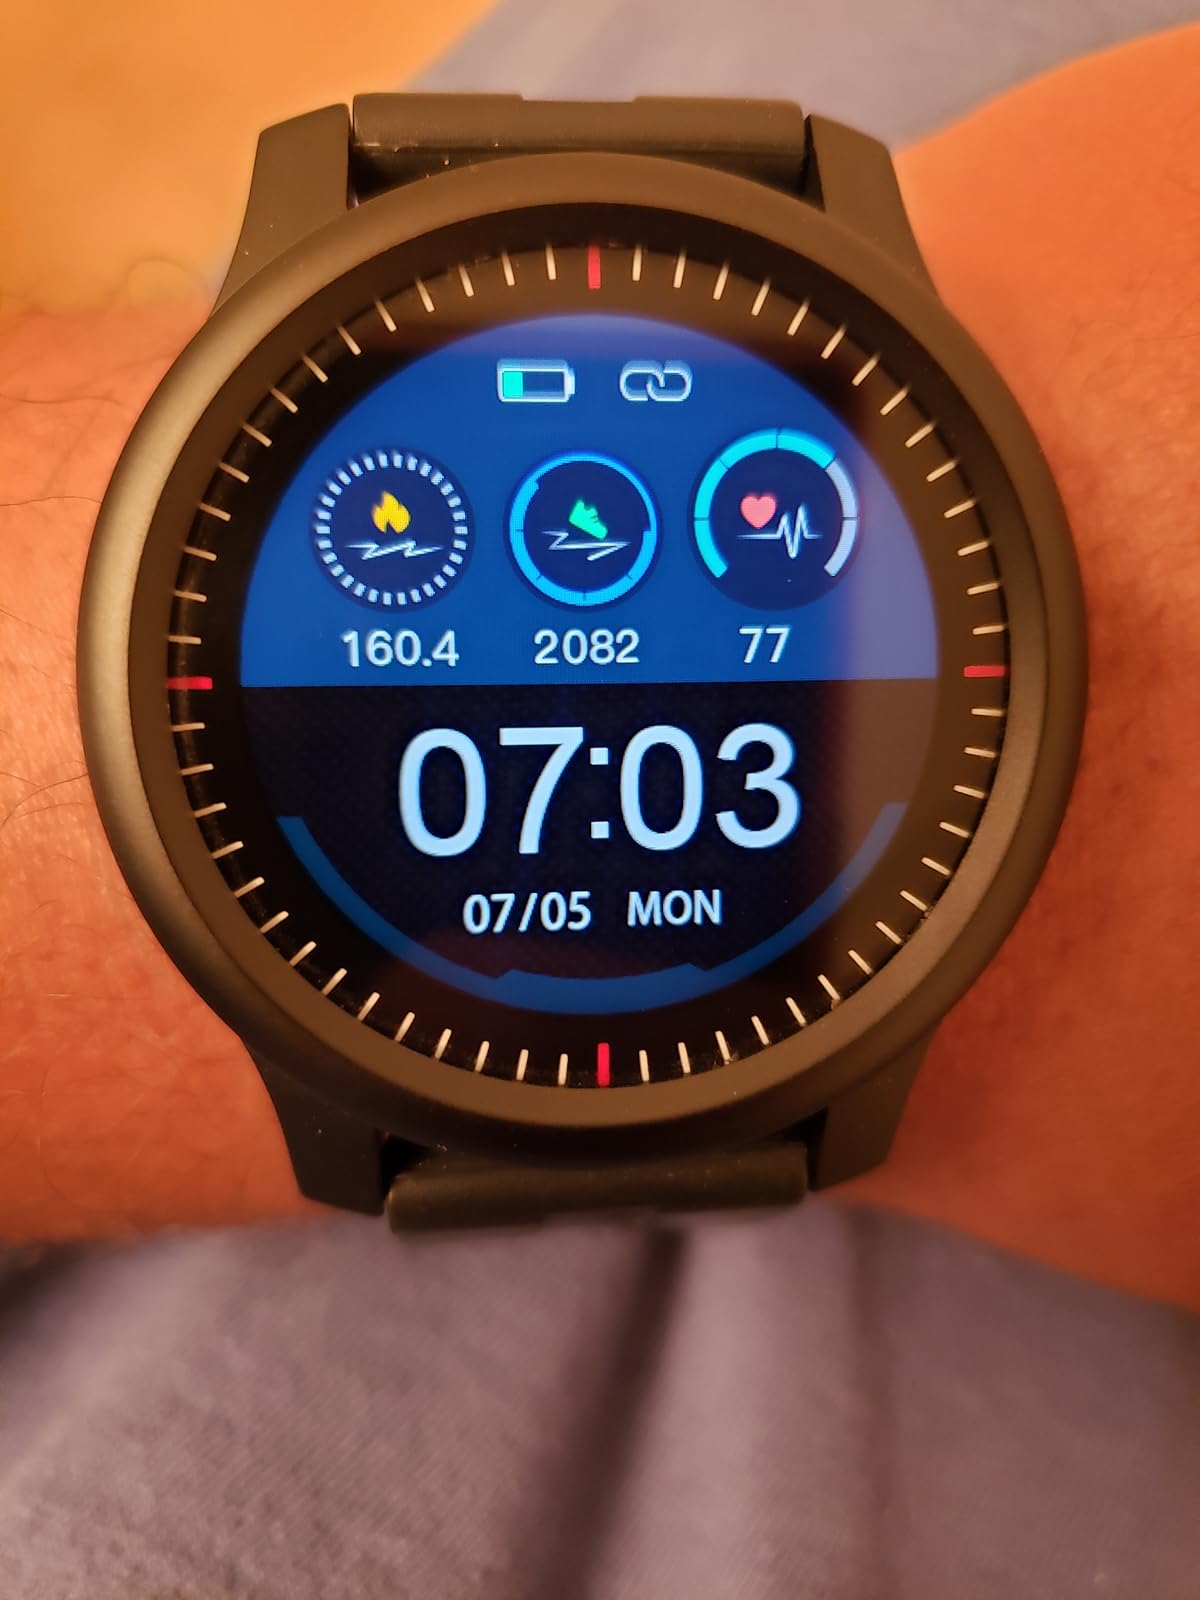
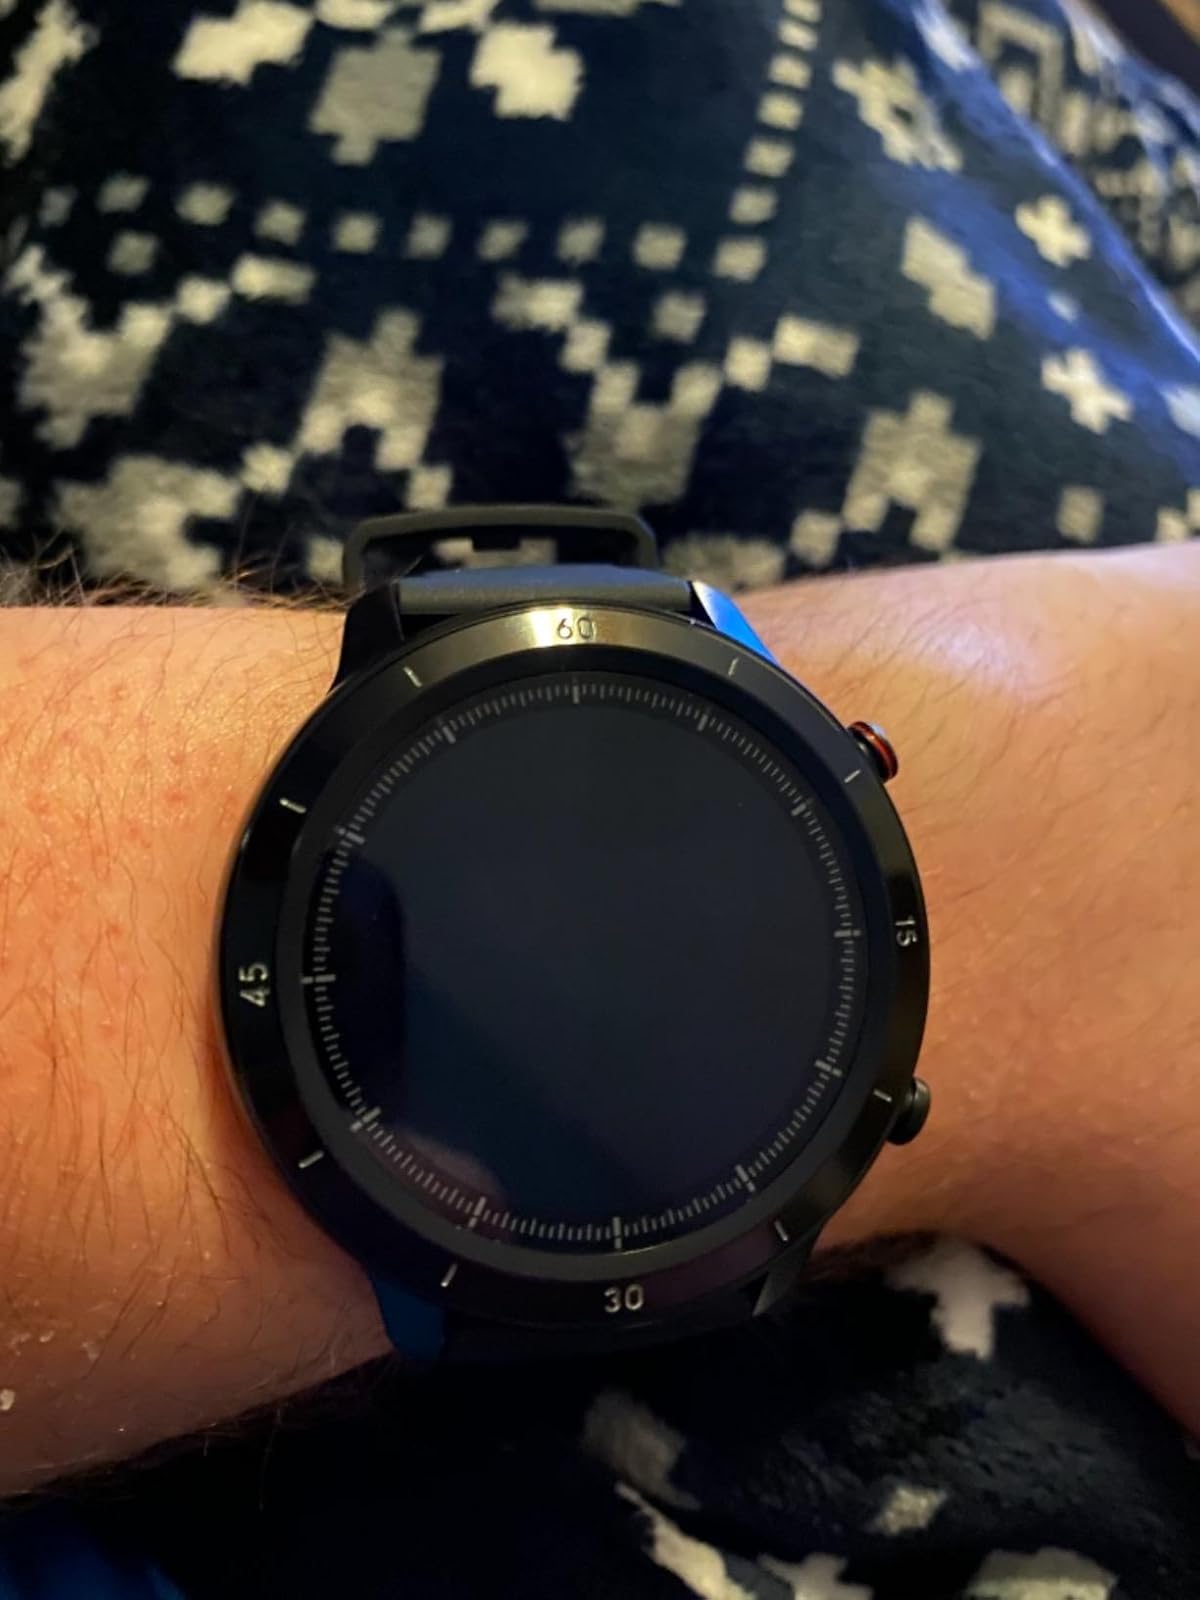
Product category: smartwatch
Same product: no